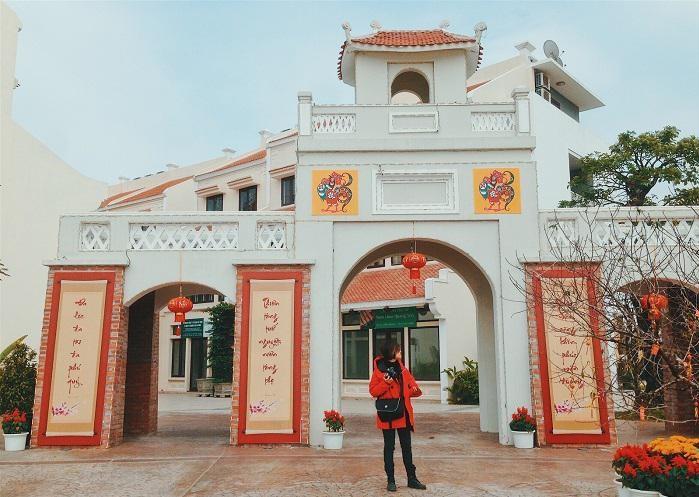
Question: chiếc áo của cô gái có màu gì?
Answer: màu đỏ